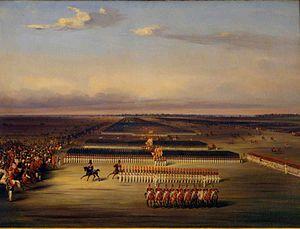
Un régiment de marche est un régiment créé provisoirement, en vue d'opérations militaires, sur la base de recrutements non conventionnels.